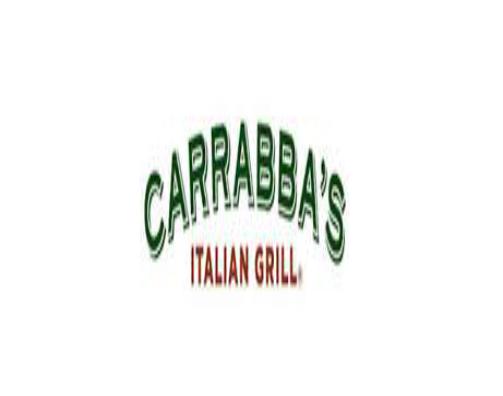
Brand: Carrabba's Italian Grill
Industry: Food